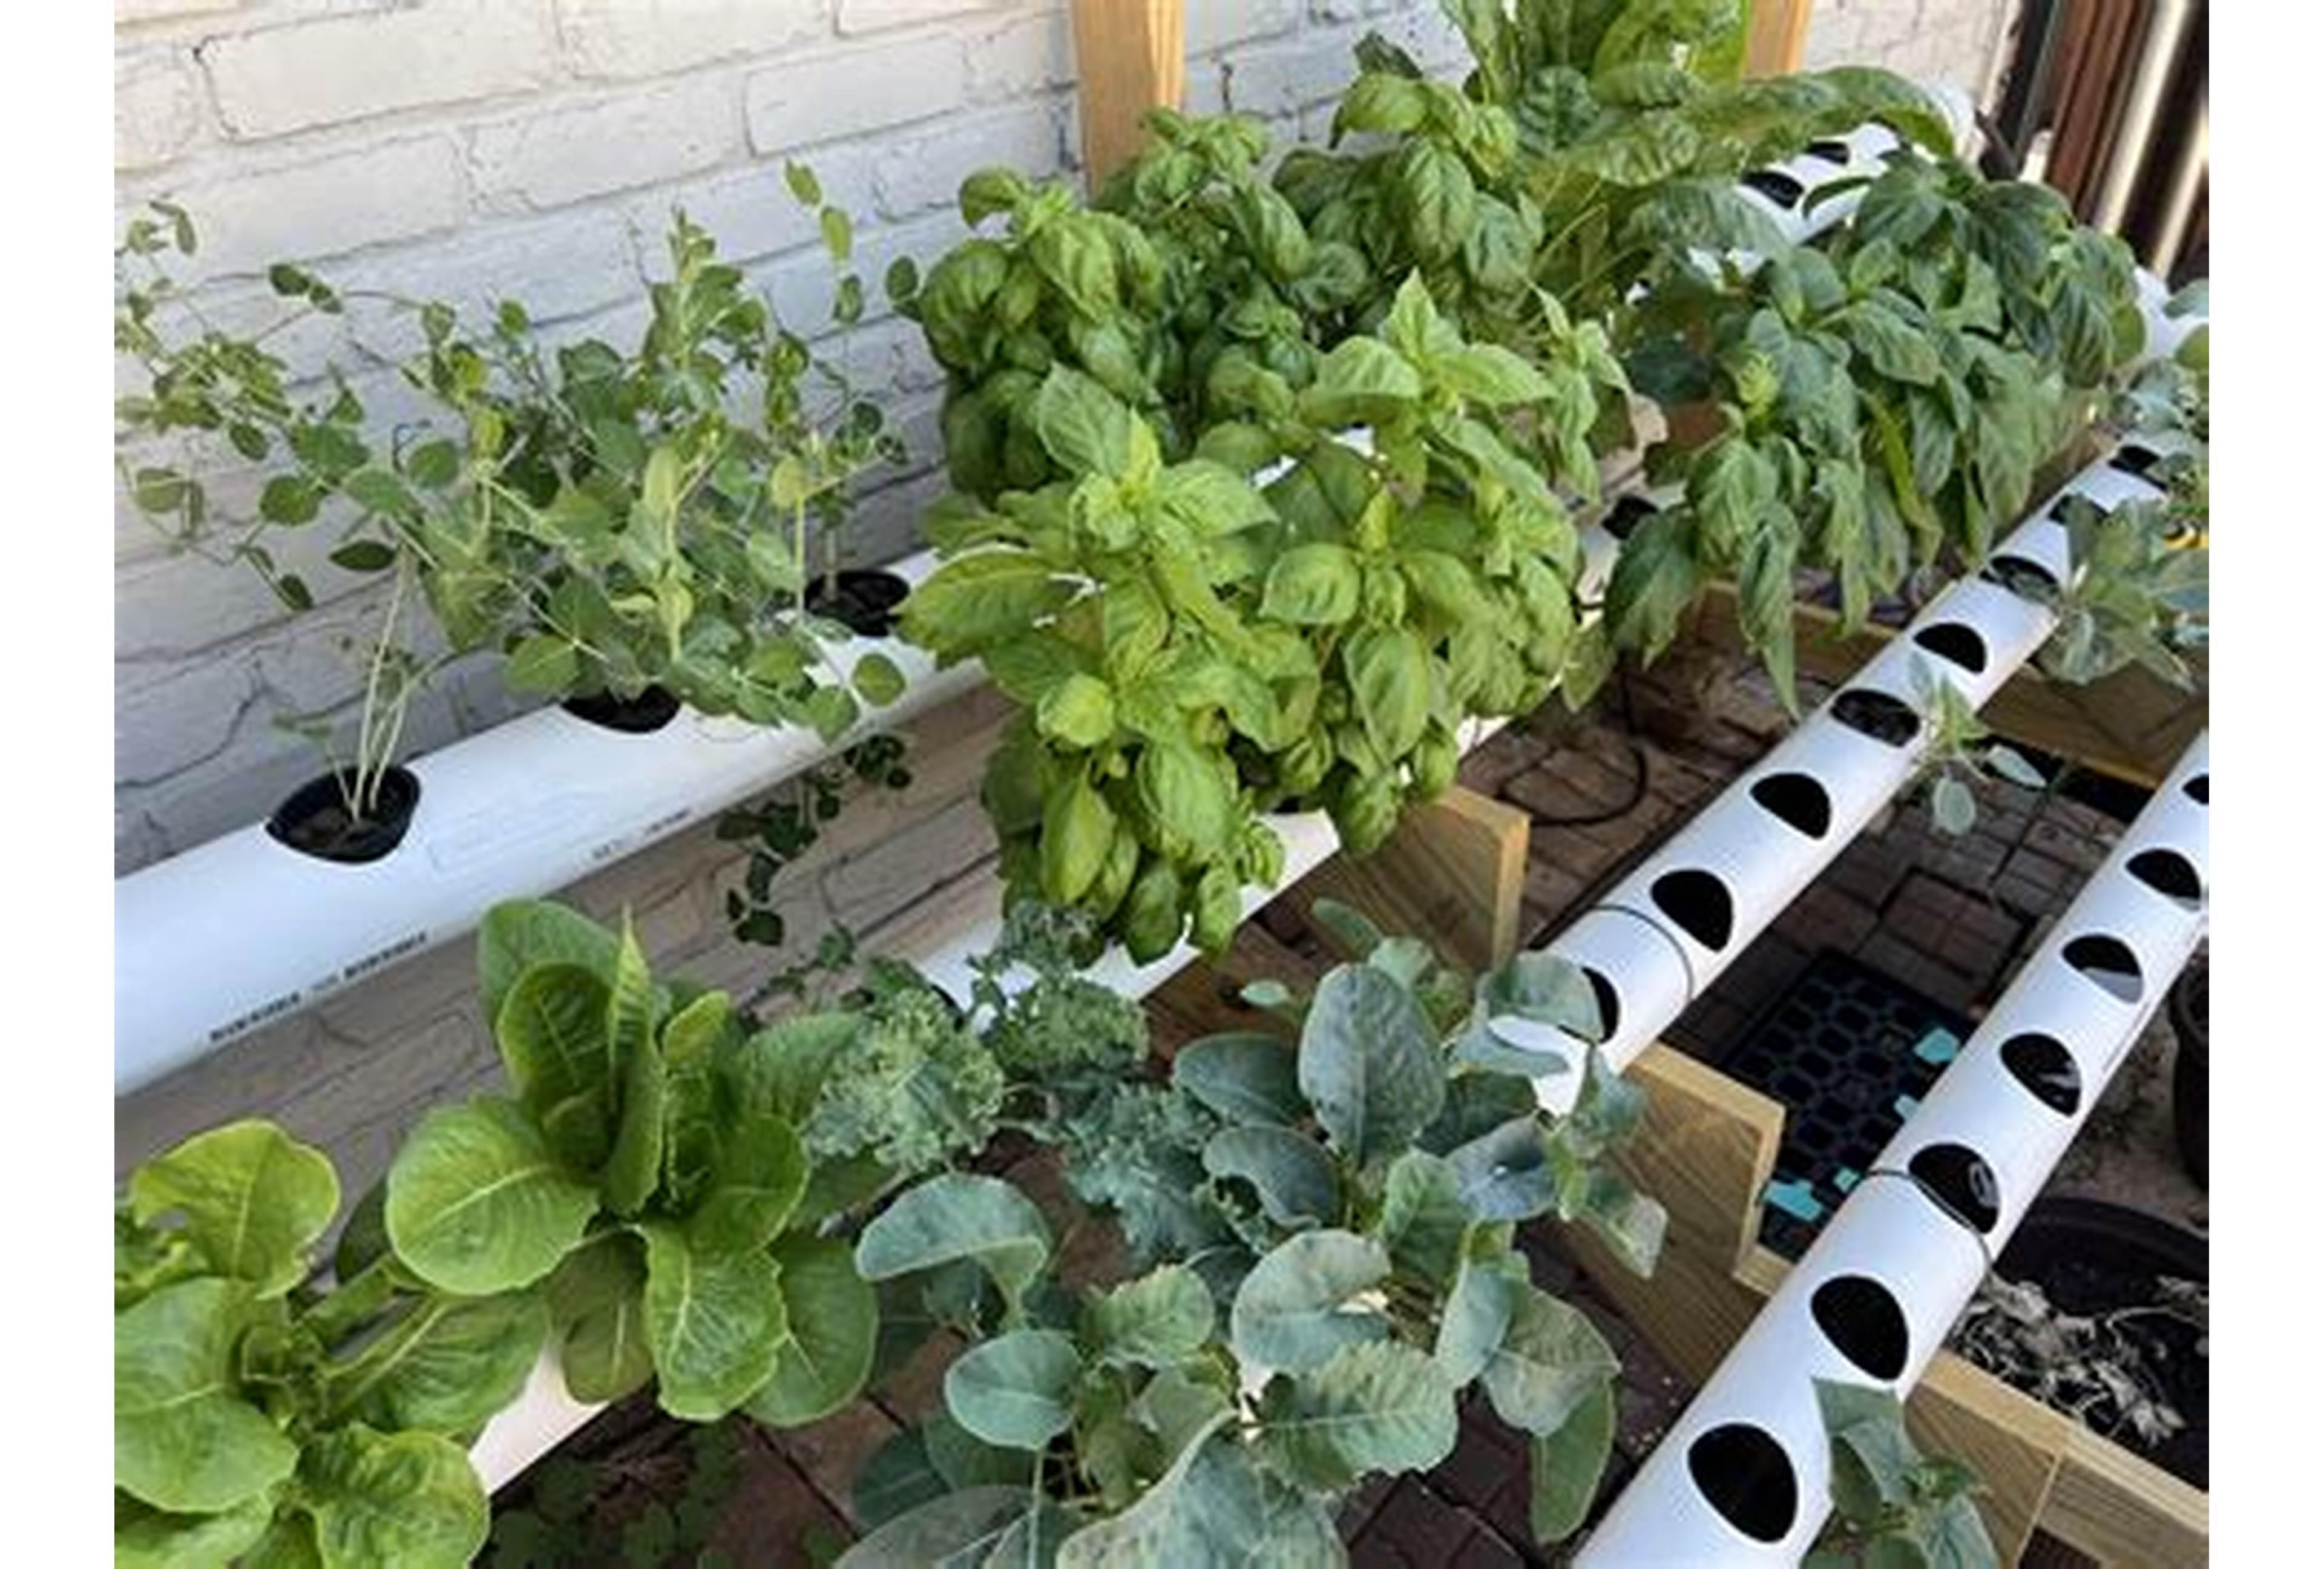
Mimea yenye afya kama basi na [cs] lettuce [cs] imepandwa kwenye mabomba meupe ya plastiki yaliyoandaliwa kwa mfumo wa [cs] hydroponic [cs]. Fremu ya mbao na kuta wa matofali hujenga mandhari ya kilimo safi cha kisasa na chenye ufanisi. Taswira hii inaelezea mbinu endelevu ya kuzalisha mazao kwa kutumia maji badala ya mchanga.